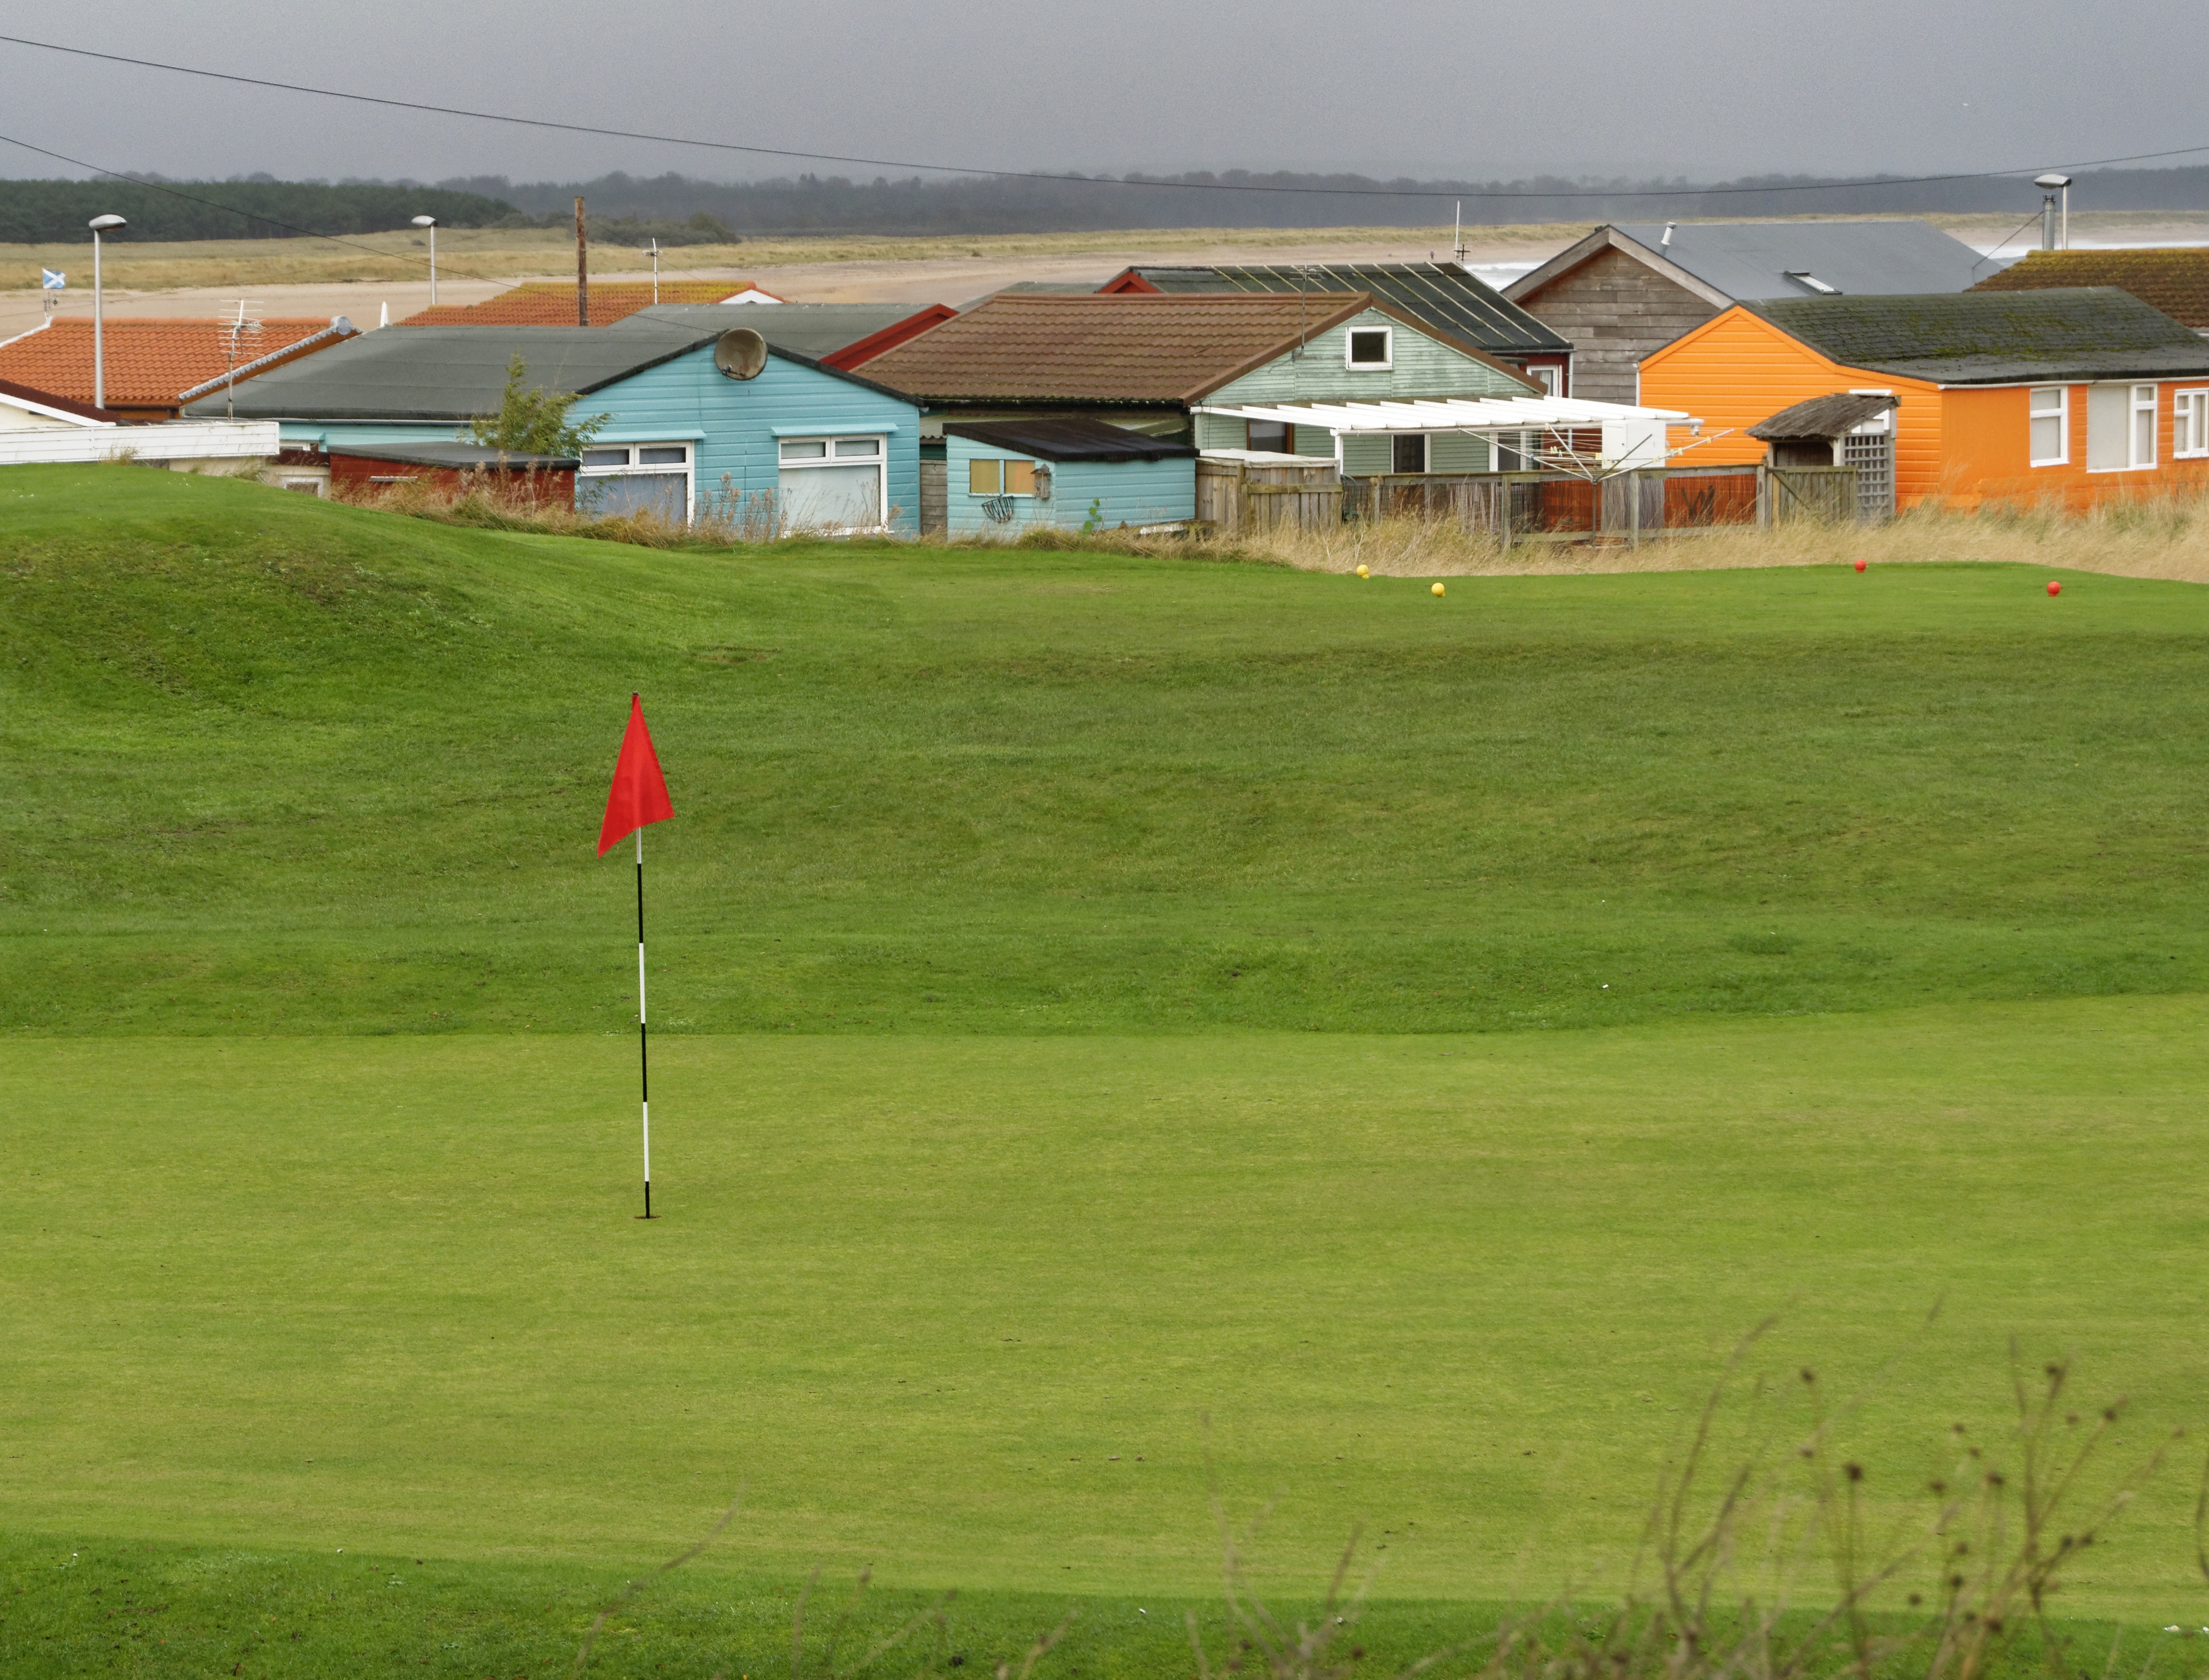
beach, landscape, sea, nature, grass, outdoor, winter, structure, sport, field, meadow, prairie, game, hole, coastline, recreation, orange, green, scenic, pasture, flag, scenery, blue, leisure, baseball field, plain, golf, activity, golf course, golfing, golf club, pin, sports, grassland, grey sky, course, tee, fairway, recreational, golf course landscape, putting, outdoor recreation, golf flag, holiday chalets, sport venue, pitch and putt